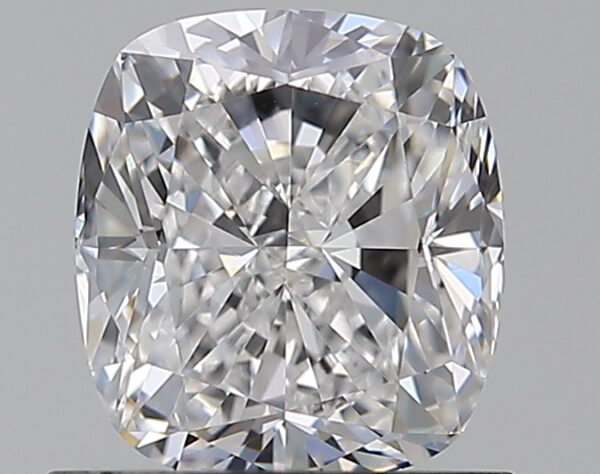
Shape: cushion
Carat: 1
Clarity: VS1
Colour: E
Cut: EX
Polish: EX
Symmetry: VG
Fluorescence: M
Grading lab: GIA
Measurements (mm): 5.95 x 5.39 x 3.73